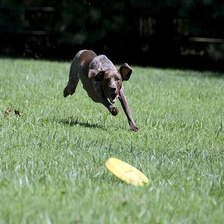
Species: dog
Breed: german shorthaired